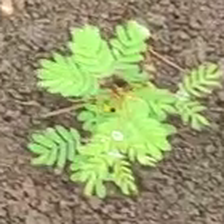
Weed species: Dwarf_cassia_(Chamaecrista pumila)